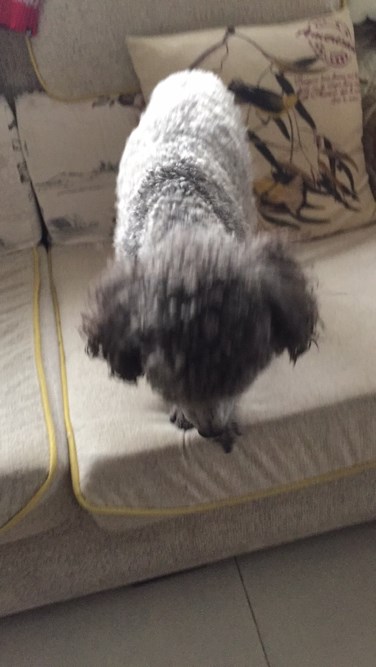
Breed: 2925-n000114-toy_poodle